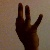
The image shows a hand gesture representing the number 9 in Indian Sign Language.